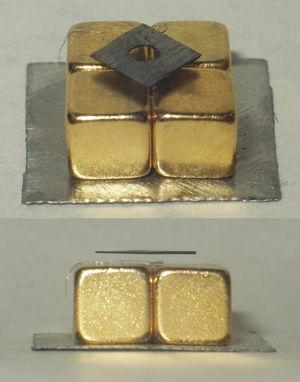
Le diamagnétisme est un comportement des matériaux qui les conduit, lorsqu'ils sont soumis à un champ magnétique, à créer une très faible aimantation opposée au champ extérieur, et donc à générer un champ magnétique opposé au champ extérieur. Lorsque le champ n’est plus appliqué, l’aimantation disparaît. Le diamagnétisme est un phénomène qui apparaît dans toute la matière atomique, mais dans la plupart des cas, il est masqué par les effets du paramagnétisme ou du ferromagnétisme lorsque ceux-ci coexistent avec lui dans le matériau.
Le carbone pyrolytique est un matériau synthétique similaire au graphite, mais avec des liaisons covalentes entre ses couches de graphène en raison d'imperfections lors de sa production.
Il existe deux concepts fondamentaux concernant la physique et les propriétés de lévitation de la matière :